Isle of Mull

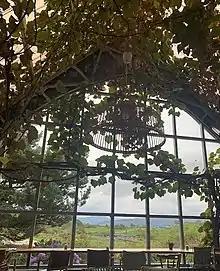
The Isle of Mull Cheese Cafe and Shop

Isle of Mull cheese is Scottish cheddar cheese made from raw cow milk produced on the Isle of Mull.